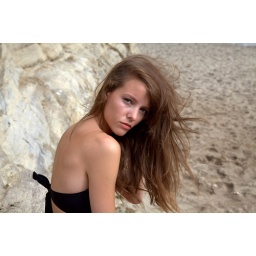
Photoshoot of a bikini swimsuit model goddess. Thin brunette in a black bikini! Long brown hair on a windy day.